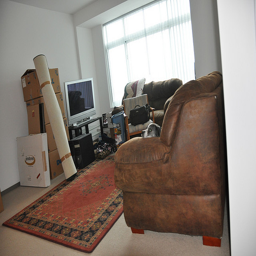
Boxes sit packed and a rug rolled up in a living room
Small furnished living room pictured somewhere in the moving process.
A dog sitting on a couch in a cluttered living room.
A living room filled with furniture and a large rug.
A room containing unpacked items, a television, couch and rug.